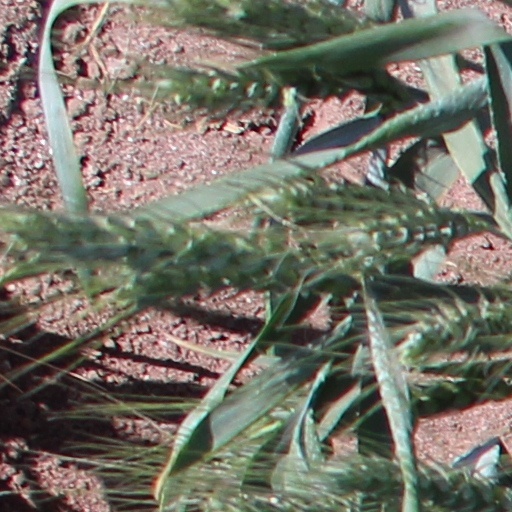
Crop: wheat